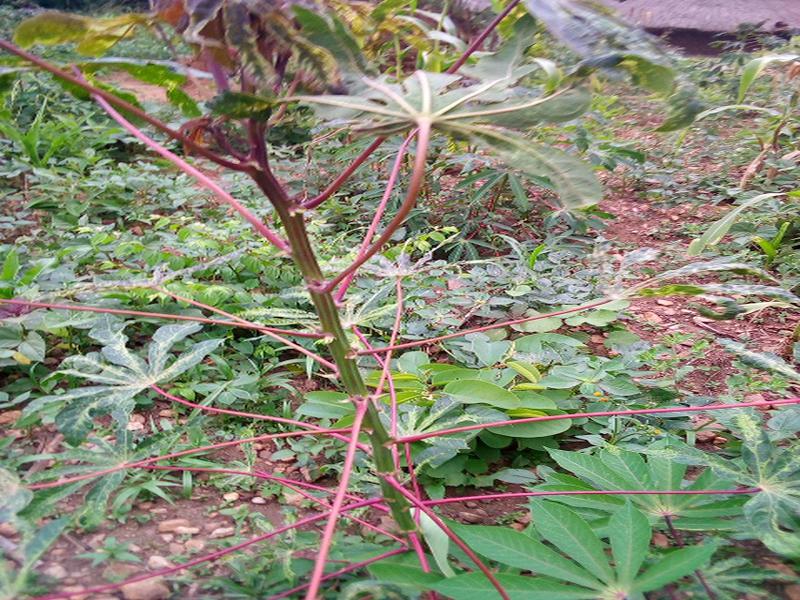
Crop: cassava
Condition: green_mottle